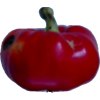
Label: red_pepper